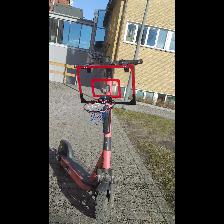
Label: NonHuman